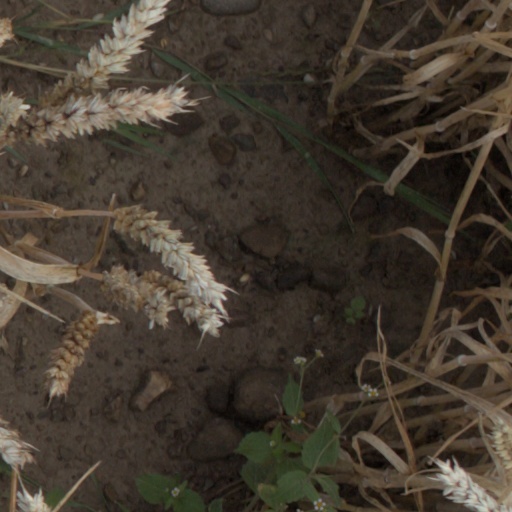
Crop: wheat